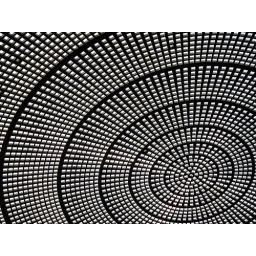
The glass roof above Ravenstein gallery